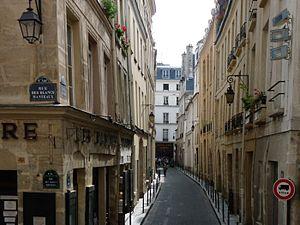
La rue Aubriot à Paris, vue des escaliers de l'église des Blancs Manteaux (rue des Blancs Manteaux). Au fond la rue Saint Croix de la Bretonnerie.